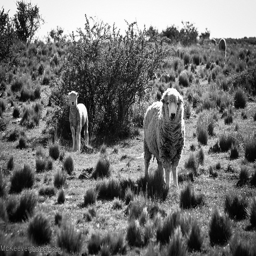
Two sheep standing in a brushy field near a bush
Two sheep standing next to each other on a brush covered hillside.
Two sheep are standing near patches of grass.
Two sheep standing in a field of grass and bushes.
a close up of sheep on a field with bushes near by